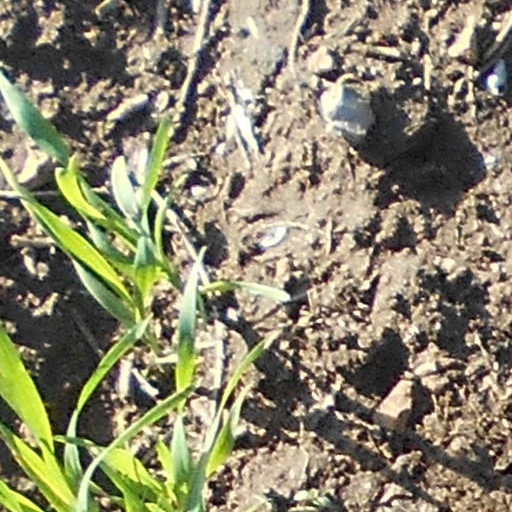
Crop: wheat